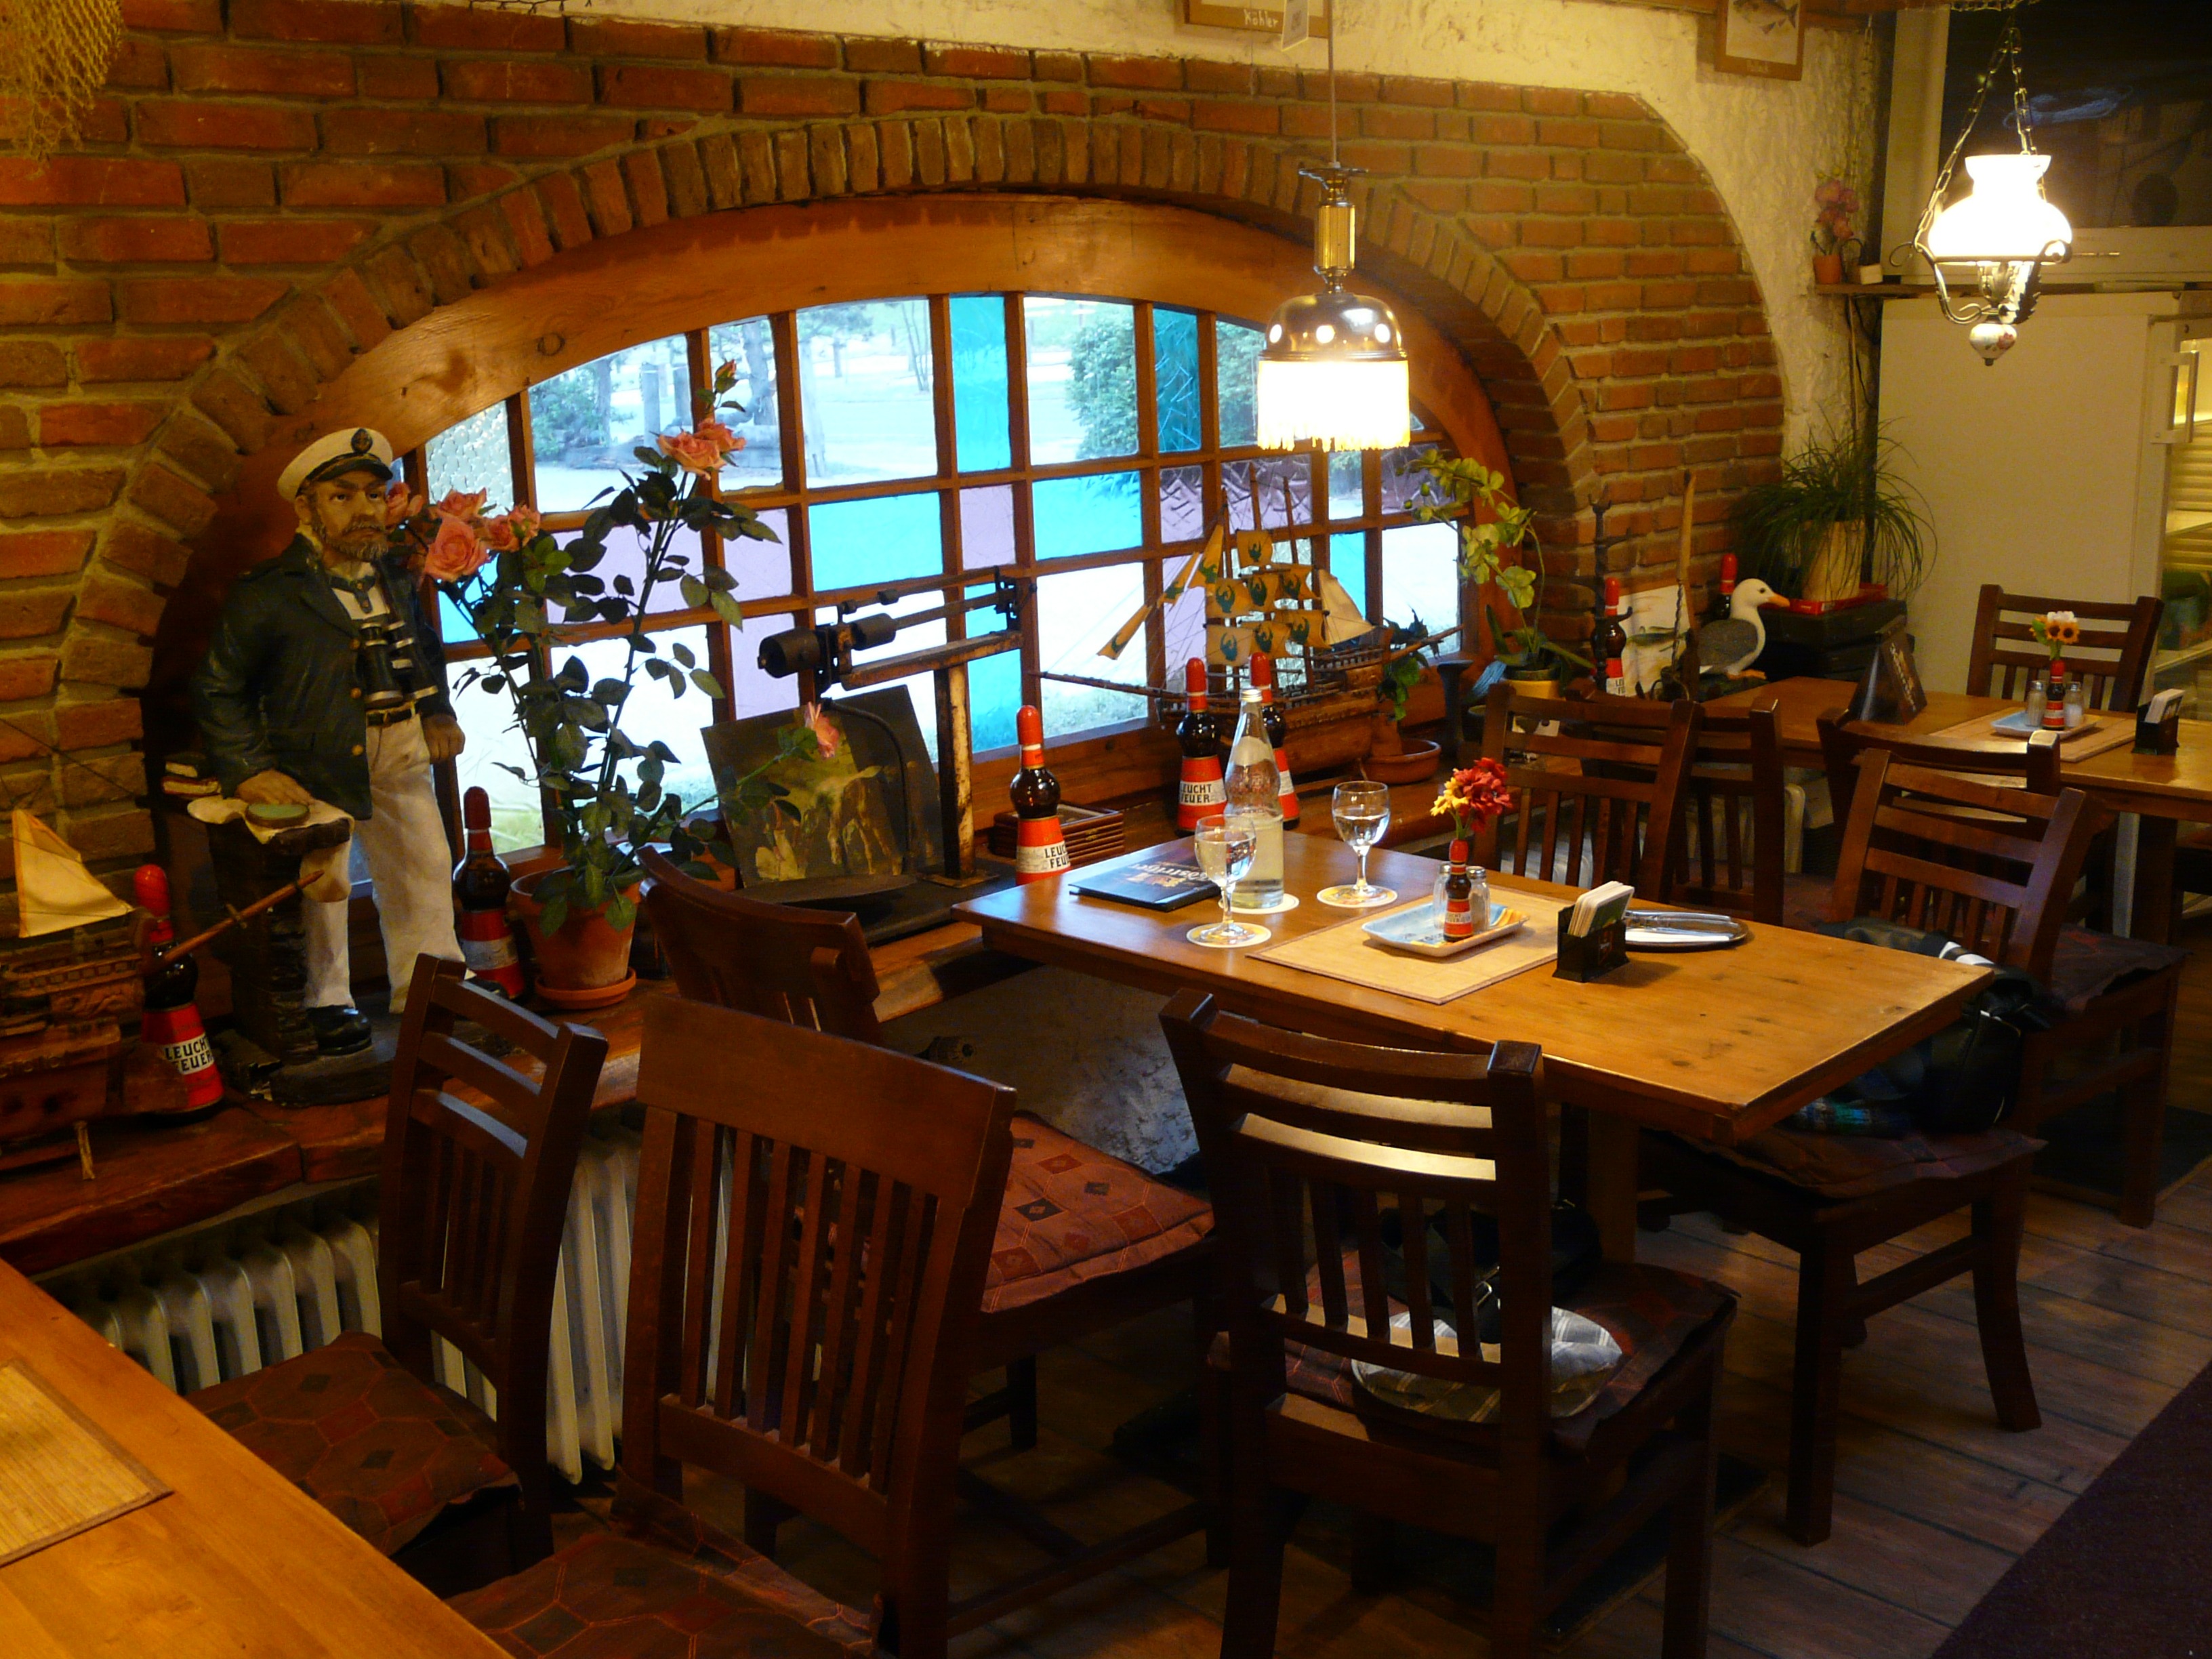
building, restaurant, bar, cottage, ancient, cozy, property, room, eat, interior design, sit, quaint, chairs, resort, estate, gastronomy, inn, economy, tavern